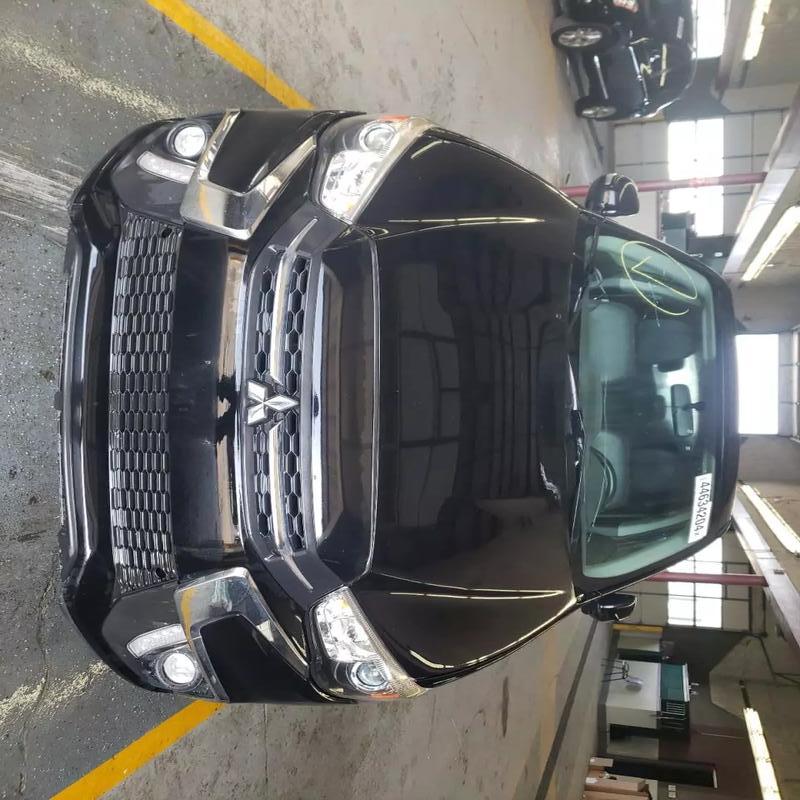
Aucun dommage détecté.
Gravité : aucun